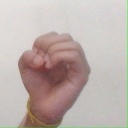
अक्षर: ऊ